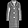
Label: Coat